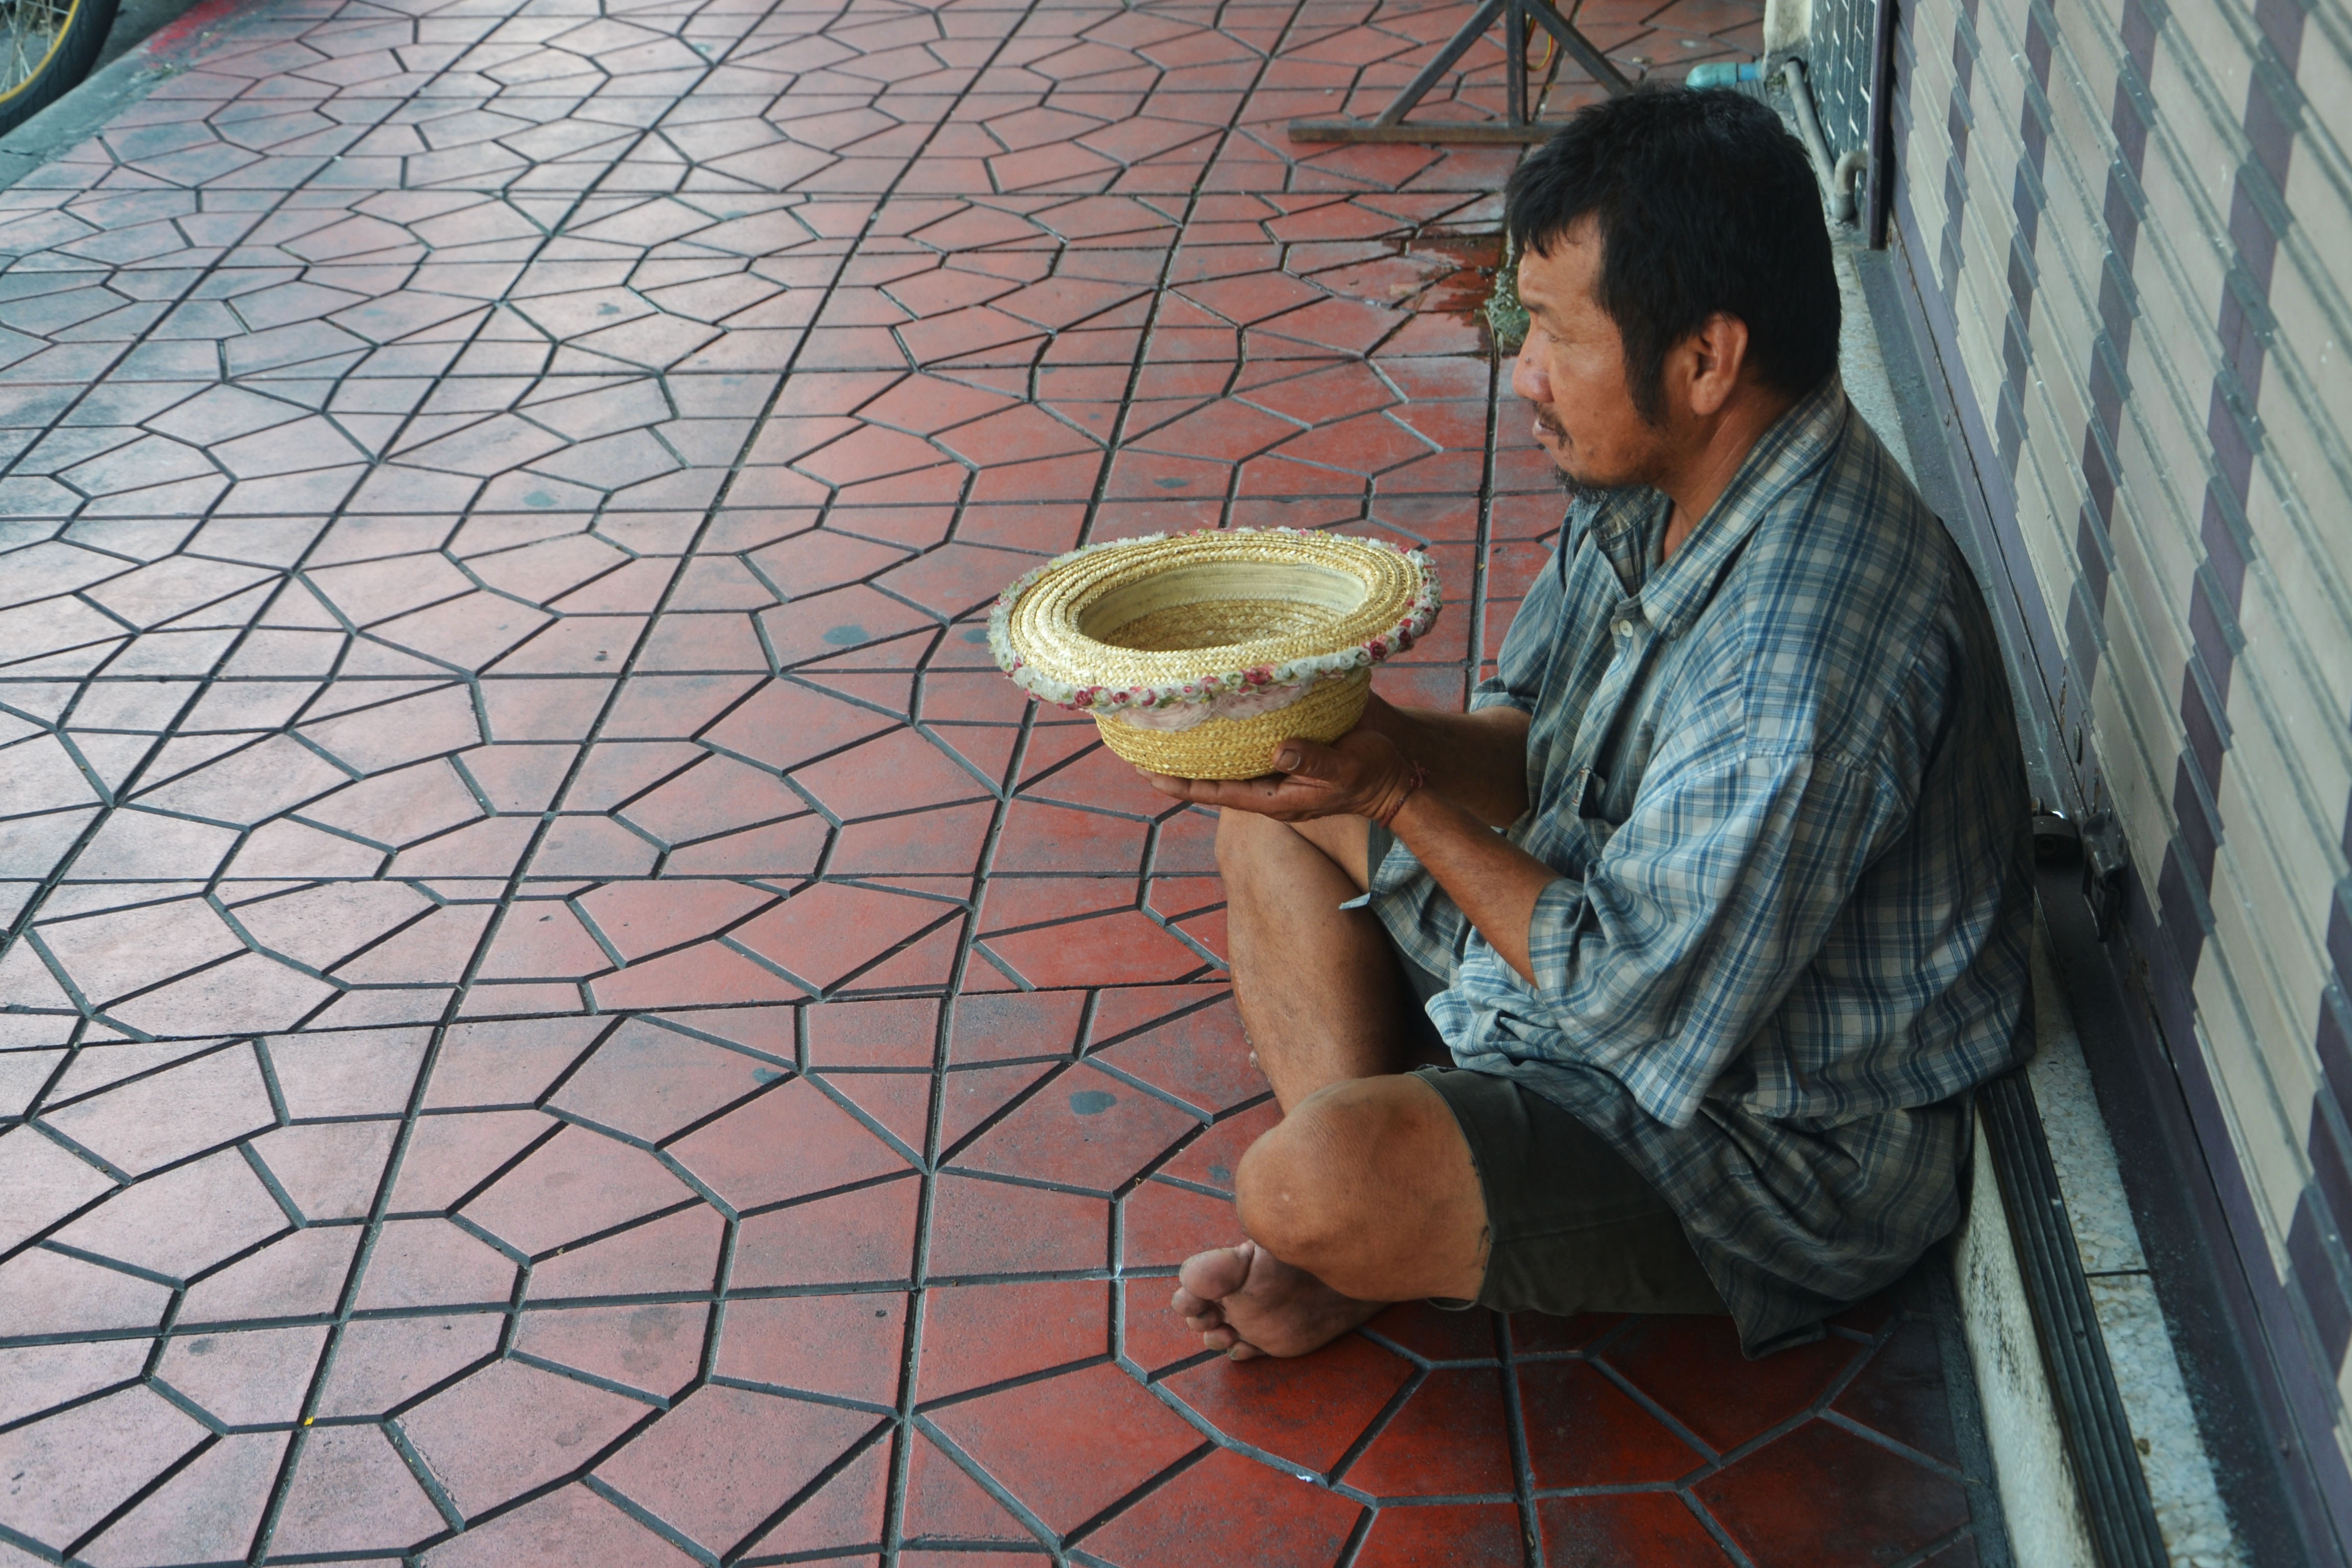
hand, man, person, street, floor, male, social, sadness, sitting, giving, money, charity, human, dirty, empty, holding, life, help, homeless, debt, poverty, begging, beggar, beg, despair, bankrupt, poor, hungry, jobless, bankruptcy, broke, flooring, funds, tramp, unemployment, homelessness, unemployed, homeless man